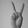
ASL letter: V